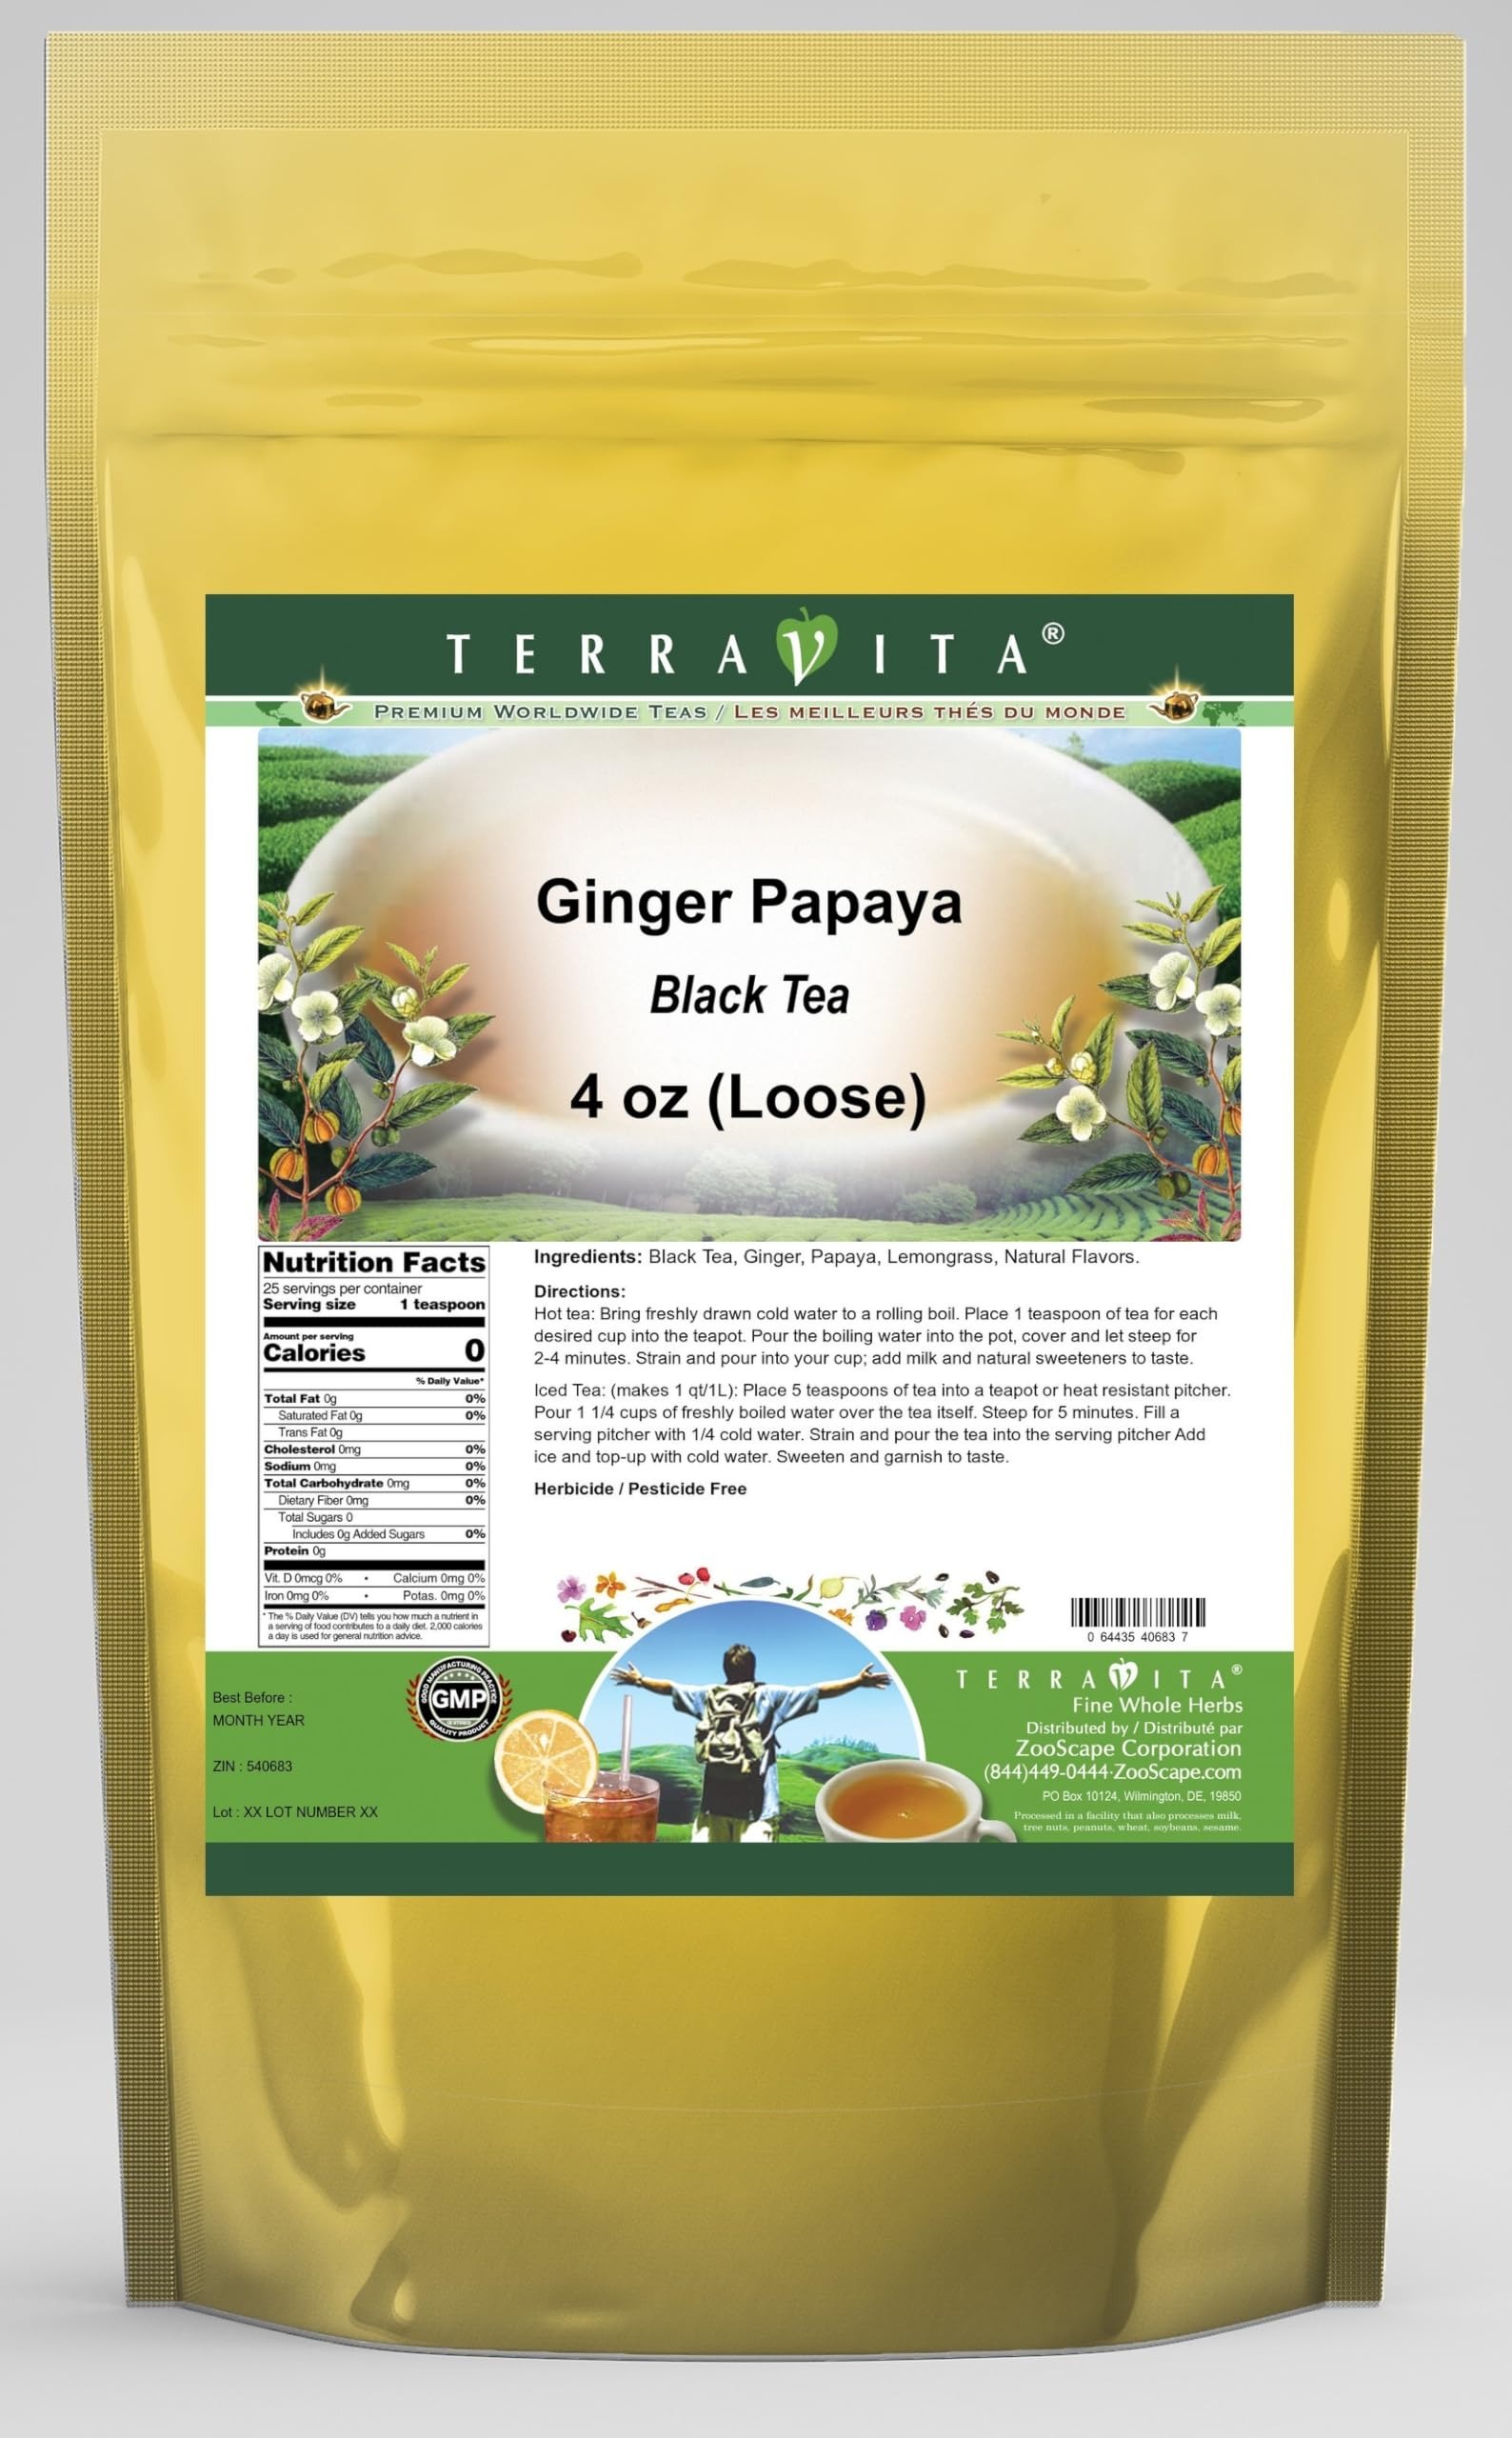
Item Name: Ginger Papaya Black Tea (Loose) (4 oz, ZIN: 540683)
Bullet Point 1: Our Ginger Papaya Black Tea is a tasty flavored Black tea with Ginger, Papaya and Lemongrass that has a refreshing taste that will impress you! The unique Ginger Papaya taste is delicious! - Ingredients: Black tea, Ginger, Papaya, Lemongrass and Natural Ginger Papaya Flavor.
Bullet Point 2: No fillers.
Bullet Point 3: Manufacturer: TerraVita
Bullet Point 4: Size: 4 oz
Bullet Point 5: Loose Leaf Black Tea - Packed in a convenient upright pouch!
Product Description: Our Ginger Papaya Black Tea is a tasty flavored Black tea with Ginger, Papaya and Lemongrass that has a refreshing taste that will impress you! The unique Ginger Papaya taste is delicious! - Ingredients: Black tea, Ginger, Papaya, Lemongrass and Natural Ginger Papaya Flavor. - Hot tea brewing method: Bring freshly drawn cold water to a rolling boil. Place 1 teaspoon of tea for each desired cup into the teapot. Pour the boiling water into the pot, cover and let steep for 2-4 minutes. Strain and pour into your cup; add milk and natural sweeteners to taste. - Iced tea brewing method: (to make 1 liter/quart): Place 5 teaspoons of tea into a teapot or heat resistant pitcher. Pour 1 1/4 cups of freshly boiled water over the tea itself. Steep for 5 minutes. Fill a serving pitcher with 1/4 cold water. Strain and pour the tea into the serving pitcher Add ice and top-up with cold water. Sweeten and garnish to taste. - TerraVita is an exclusive line of premium-quality, natural source products that use only the finest, purest and most potent ingredients found around the world. TerraVita is hallmarked by the highest possible standards of purity, potency, stability and freshness. All of our products are prepared with the highest elements of quality control, from raw materials through the entire manufacturing process, up to and including the moment that the bottles or bags are sealed for freshness and shipped out to you. Our highest possible standards are certified by independent laboratories and backed by our personal guarantee. - TerraVita exists to meet and ensure your family's health and wellness without the harmful effects of chemicals and health products. We strive to make all of our products affordable and reliable and are constantly searching the market to maintain our afforda
Value: 4.0
Unit: Ounce

Price: 15.32